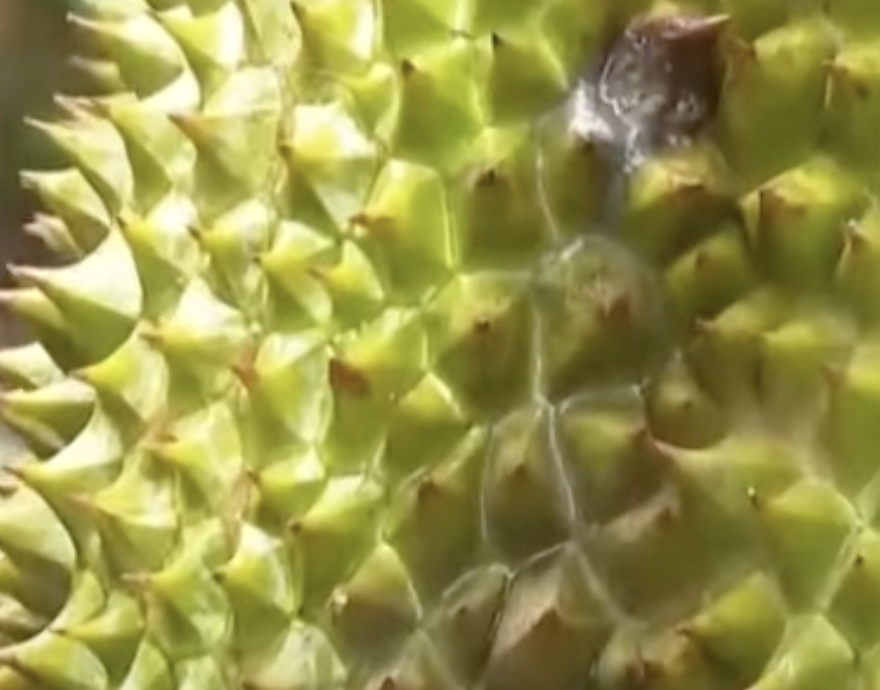
Label: fruit_rot